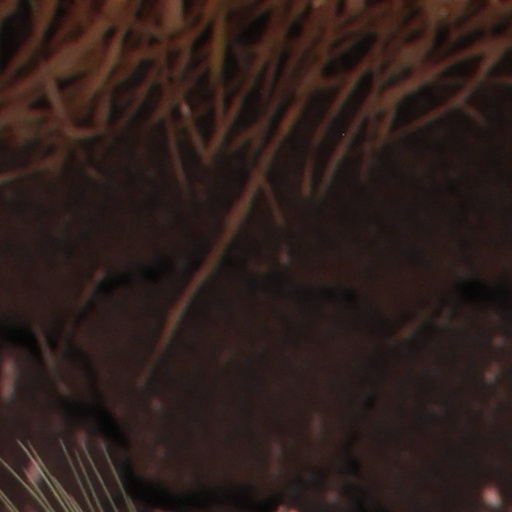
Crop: wheat